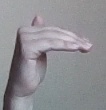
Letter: khaa